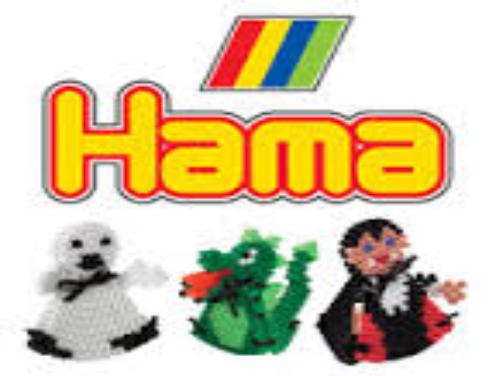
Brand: Hama
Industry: Electronic